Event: Nepal Earthquake
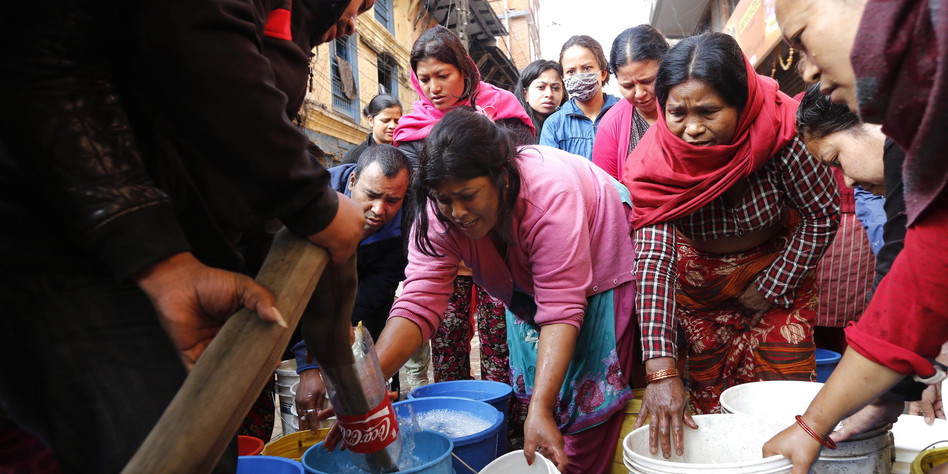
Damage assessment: no_damage